Olney Carnegie Library

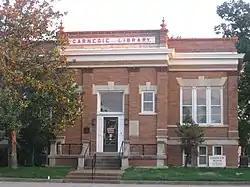

The Olney Carnegie Library is a Carnegie library located at 401 E. Main St. in Olney, Illinois. Olney's library association was founded in 1882, but the city did not have its own library building until the Carnegie Library was constructed in 1904. The library was designed in the Classical Revival style by John W. Gaddis; it is the only Classical Revival building in Olney. Its design features brick pilasters with Corinthian capitals, two terra cotta finials atop the roof, and leaded-glass windows with keystone-patterned stone lintels. The library served as Olney's main library until 1990 and is now the Carnegie Museum.